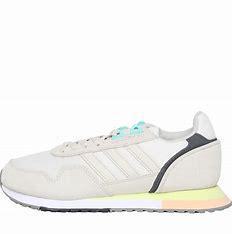
Brand: Adidas
Model: 8K 2020